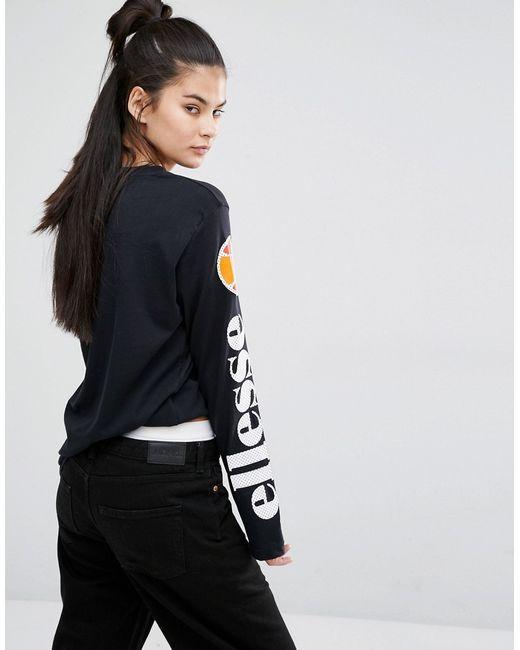
Dunkelblaues Langarmhemd und schwarze Jeanshose, Streetwear